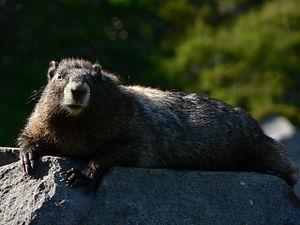
Le mont Adams, en anglais Mount Adams, du nom du président John Adams, est un volcan des États-Unis situé dans le Sud de l'État de Washington. Il fait partie de l'arc volcanique des Cascades, un arc volcanique regroupant plusieurs volcans dont le mont Saint Helens et le mont Rainier, et se situe dans la chaîne des Cascades. Culminant à 3 742 mètres d'altitude, sa dernière éruption remonte aux alentours de 950. Néanmoins, il reste surveillé car la présence d'une importante calotte glaciaire à son sommet et sur ses flancs constitue une menace pour les populations environnantes si le volcan venait à se réveiller en faisant fondre ses glaciers.